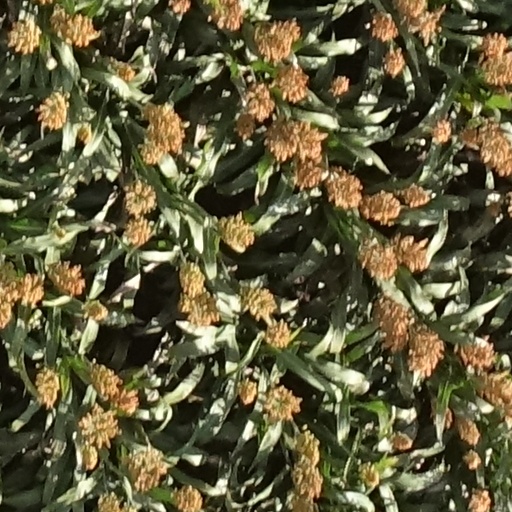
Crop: sorghum